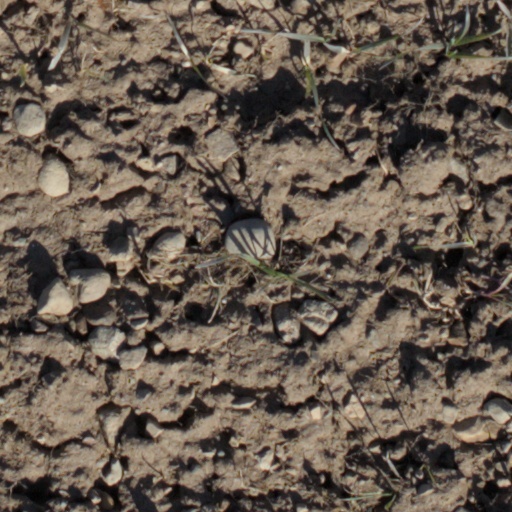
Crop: wheat